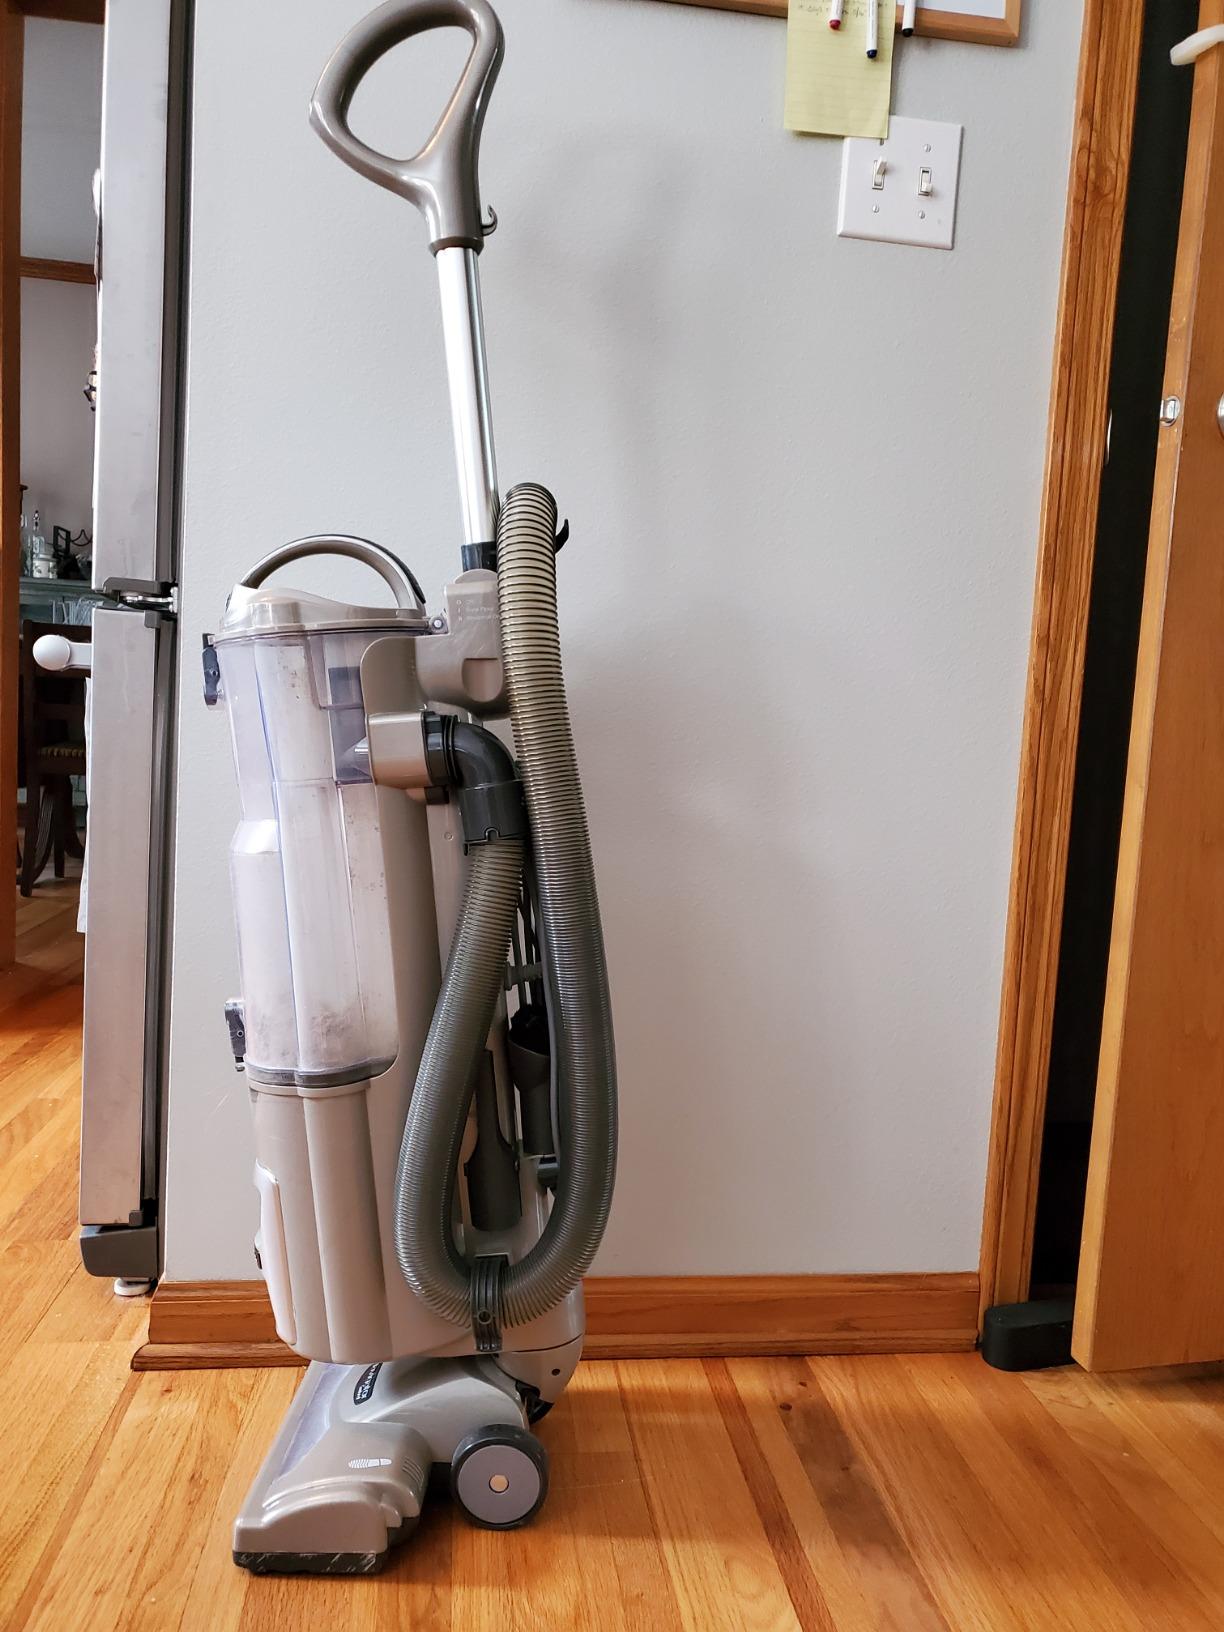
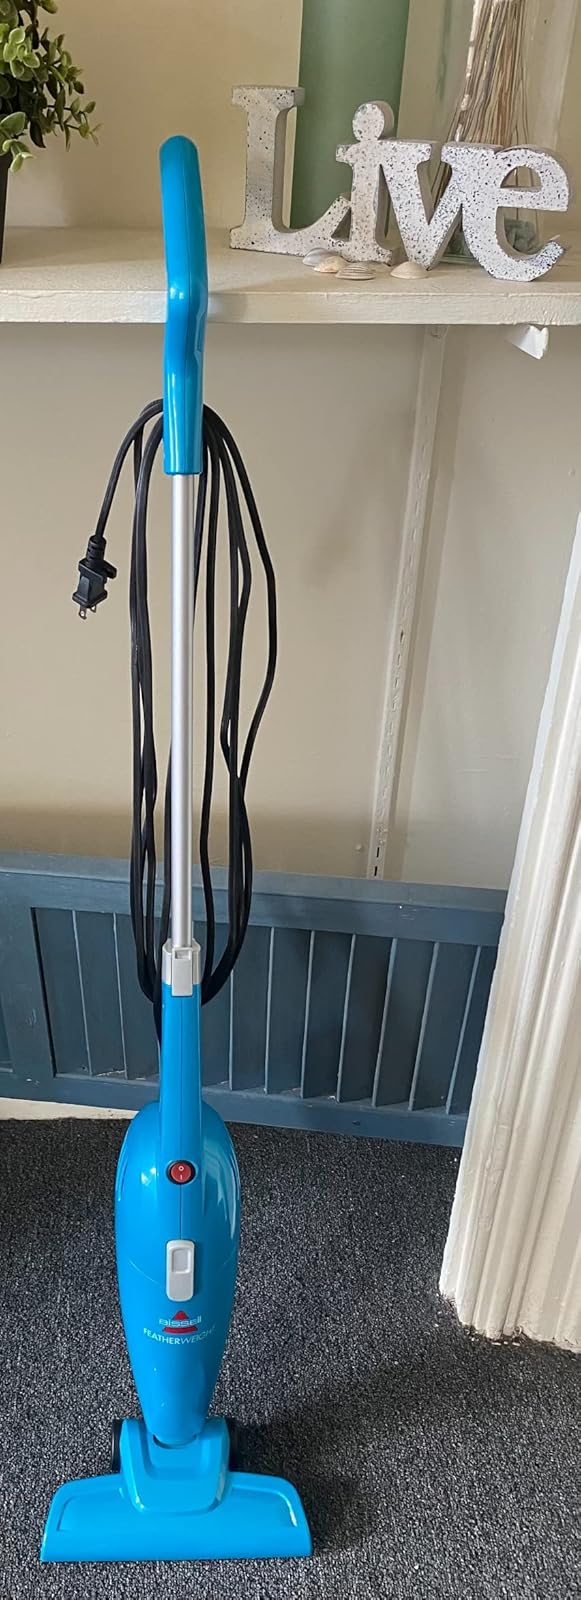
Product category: items_vacuum
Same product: no